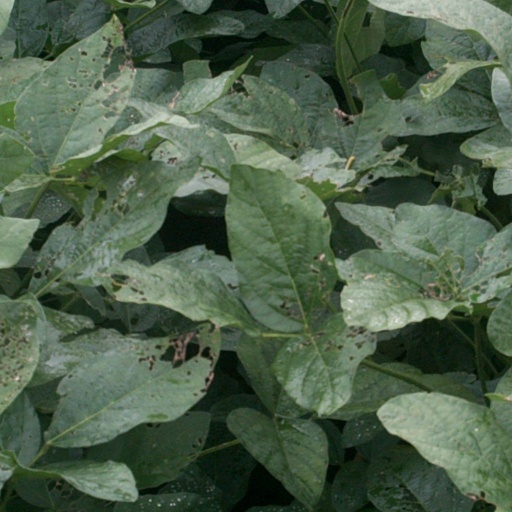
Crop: soybean